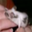
Label: mouse